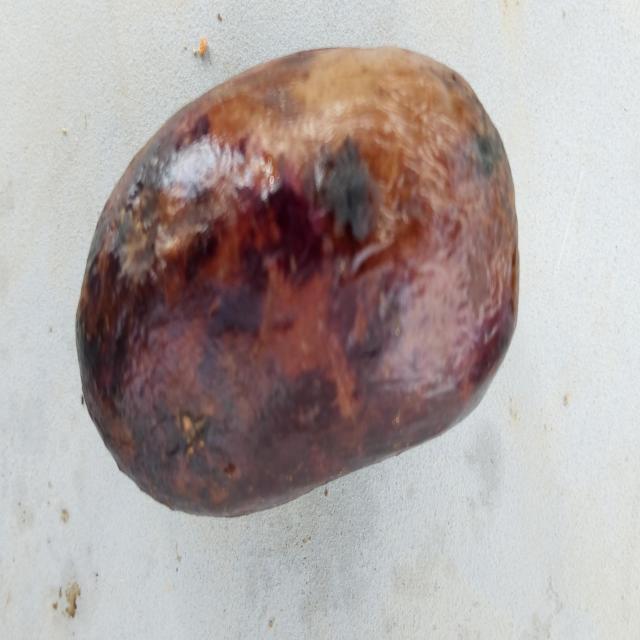
Plum grade: rotten